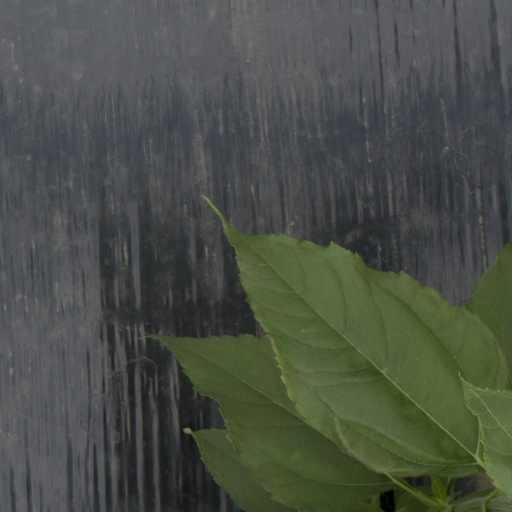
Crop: Jerusalem artichoke